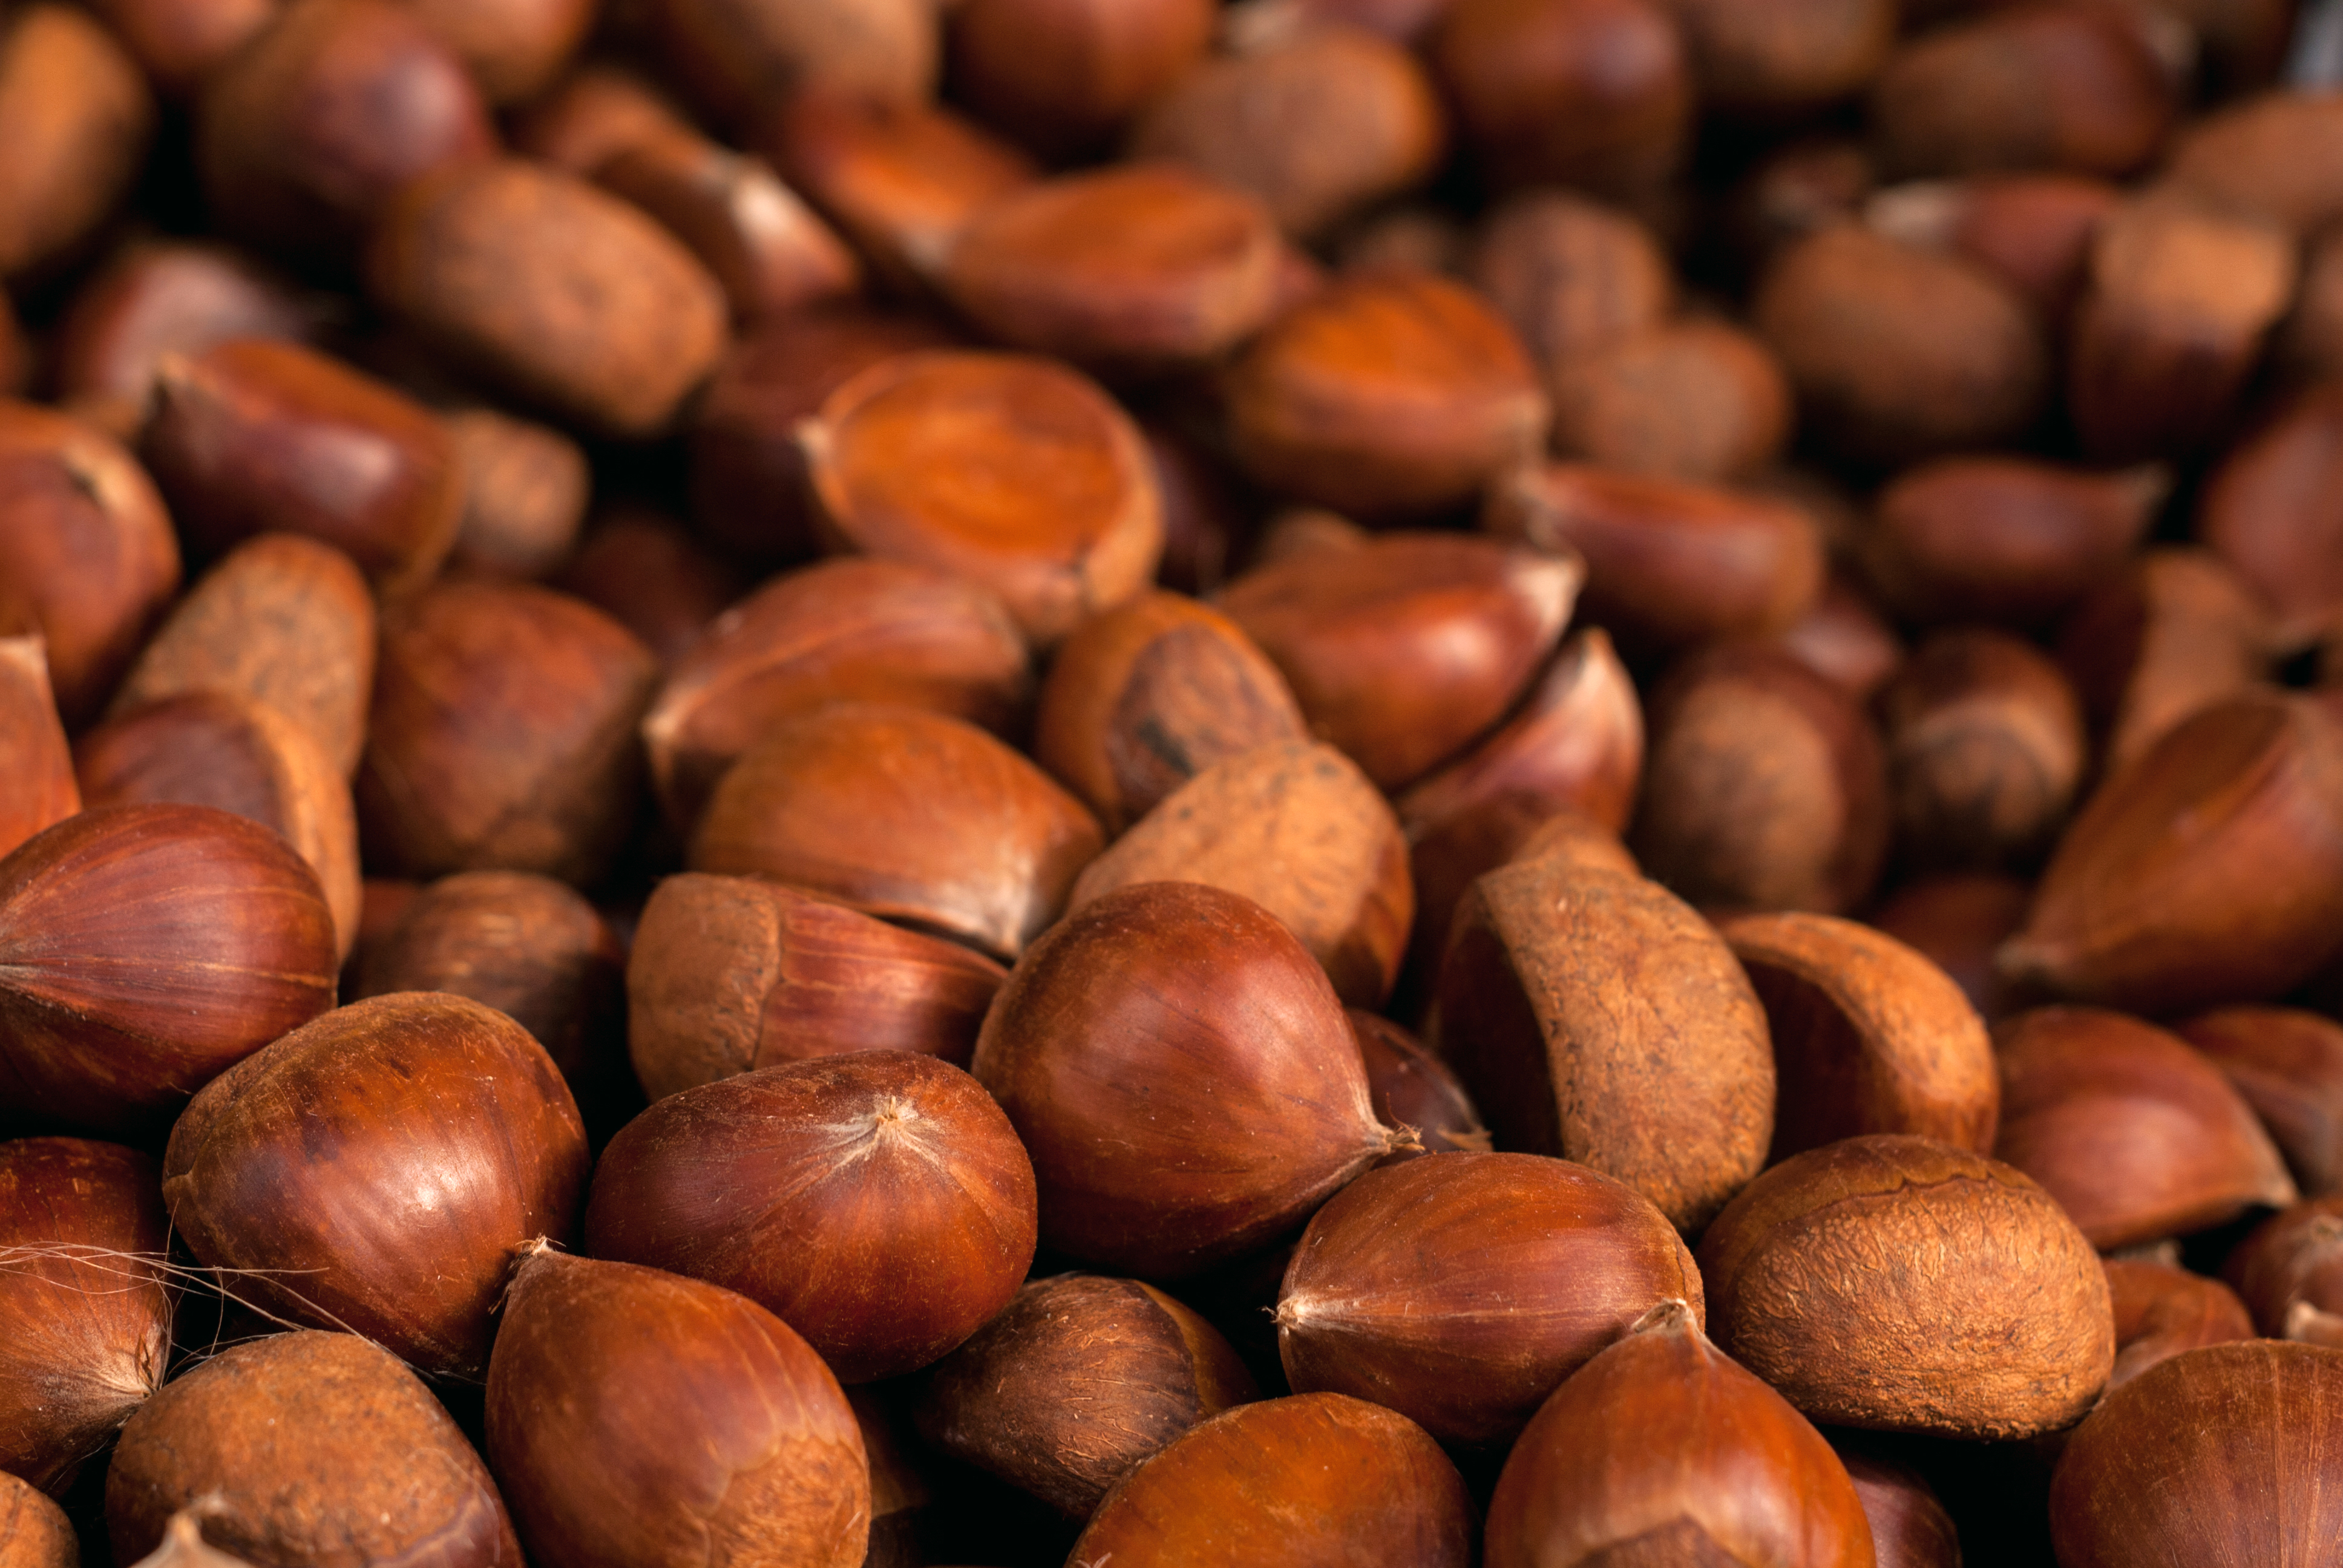
food, background, nut, healthy, white, hazelnut, brown, group, nutrition, natural, ingredient, raw, top, organic, filbert, vegetarian, vegan, fresh, nature, ripe, pile, edible, protein, diet, hazelnuts, cut, seasonal, nobody, top view, pattern, flavor, nutty, tasty, delicious, healthy food, fiber food, nutritious, antioxidants, agriculture, chestnut, produce, tan, nuts seeds, still life photography, natural foods, close up, seed, kona coffee, jamaican blue mountain coffee, Single origin coffee, Java coffee, cocoa bean, superfood